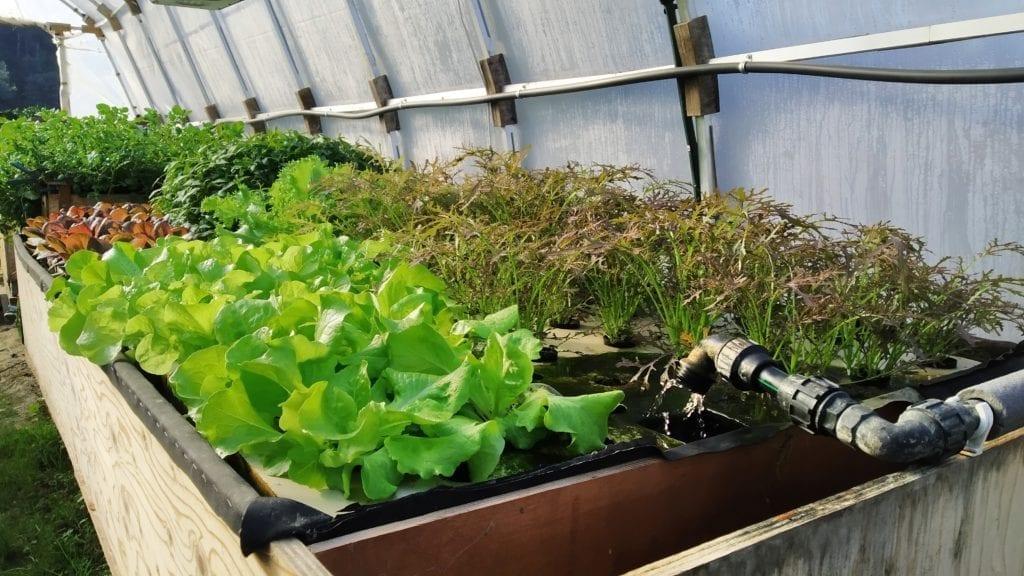
Kilimo cha haidroponiki kinachoonyesha gomba la  maji ya bomba linalotiririka kwenye bonde lililogawanyika na maji ya mizizi na mimea.Inayofika kwenye maji yenye virutubisho vingi ili kukuza kilimo cha maji.